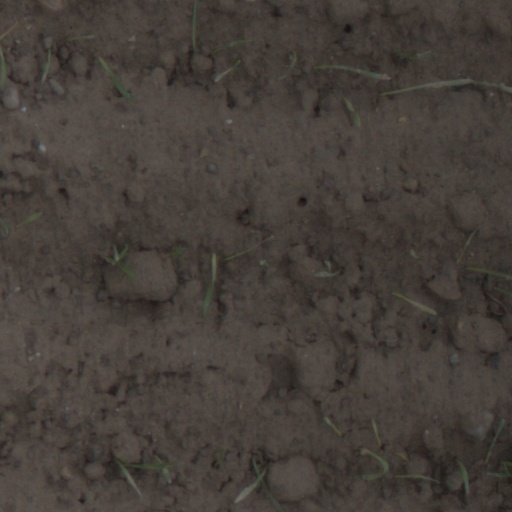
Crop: wheat